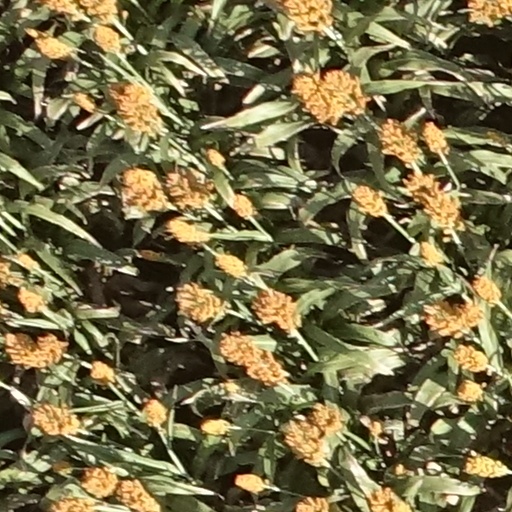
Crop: sorghum